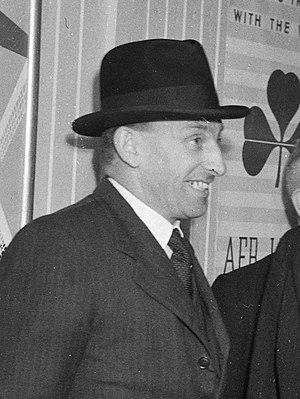
L’élection générale irlandaise de 1965 s'est tenue le 7 avril 1965. 143 des 144 députés sont élus et siègent au Dáil Éireann.
Seán Francis Lemass est un homme d'État irlandais. Il a été le quatrième Taoiseach de la République d’Irlande. C’est un vétéran de l’insurrection de Pâques 1916, de la guerre d’indépendance et de la guerre civile. Lemass a été élu pour la première fois député en 1924 et a été réélu sans discontinuer jusqu’à son retrait de la vie politique en 1969.
L’élection générale irlandaise de 1961 s'est tenue le 4 octobre 1961. 143 des 144 députés sont élus et siègent au Dáil Éireann.